Damascus steel

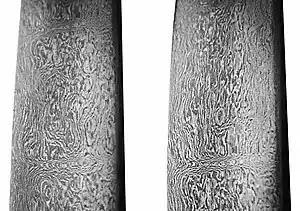
Close-up of a 13th-century Persian-forged Damascus steel sword

Damascus steel (Arabic: فولاذ دمشقي) refers to the high-carbon crucible steel of the blades of historical swords forged using the wootz process in the Near East, characterized by distinctive patterns of banding and mottling reminiscent of flowing water, sometimes in a "ladder" or "rose" pattern. "Damascus steel" developed a reputation for being tough, resistant to shattering, and capable of being honed to a sharp, resilient edge.